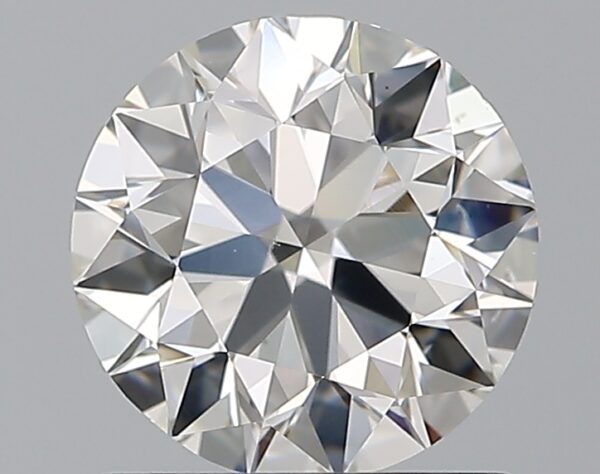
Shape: round
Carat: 1.2
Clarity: VS2
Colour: F
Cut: EX
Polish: EX
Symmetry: EX
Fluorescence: ST
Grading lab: GIA
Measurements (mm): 6.71 x 6.75 x 4.25